Marine Drive, Kochi

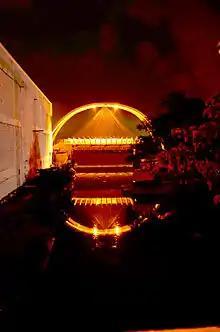
The Rainbow Bridge at Marine Drive, Kochi

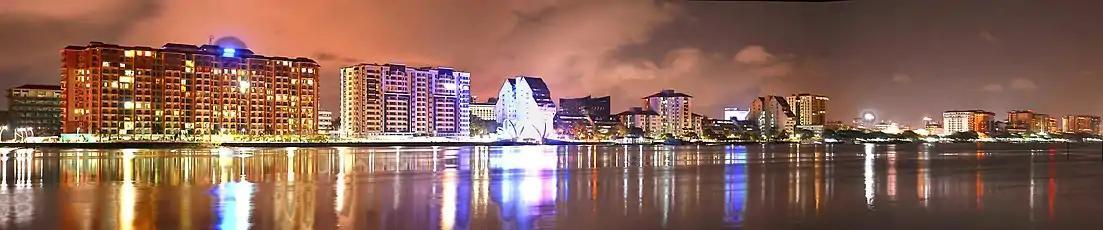
A night view of Marine Drive, Kochi

Marine Drive Scheme Phase 2 is an extension of the Phase 1 proposed in the land to be reclaimed of about 400 hect. extending from GIDA land to Varappuzha, as a part of Vision-2030.